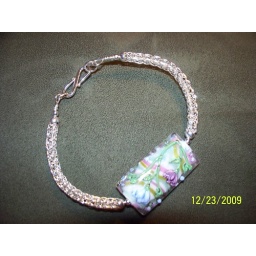
Made by me! Viking Knit, half-hard Non-Tarnish Sterling. Hand made glass bead with flower lampwork. Very sweet.